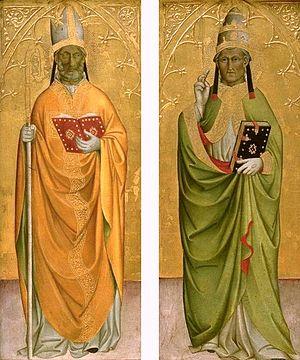
Cennino Cennini ou Cennino d'Andrea di Cennini ou Cennino de Colle, est un peintre et écrivain toscan de la période gothique tardive, qui a été l'élève à Florence d'Agnolo Gaddi.